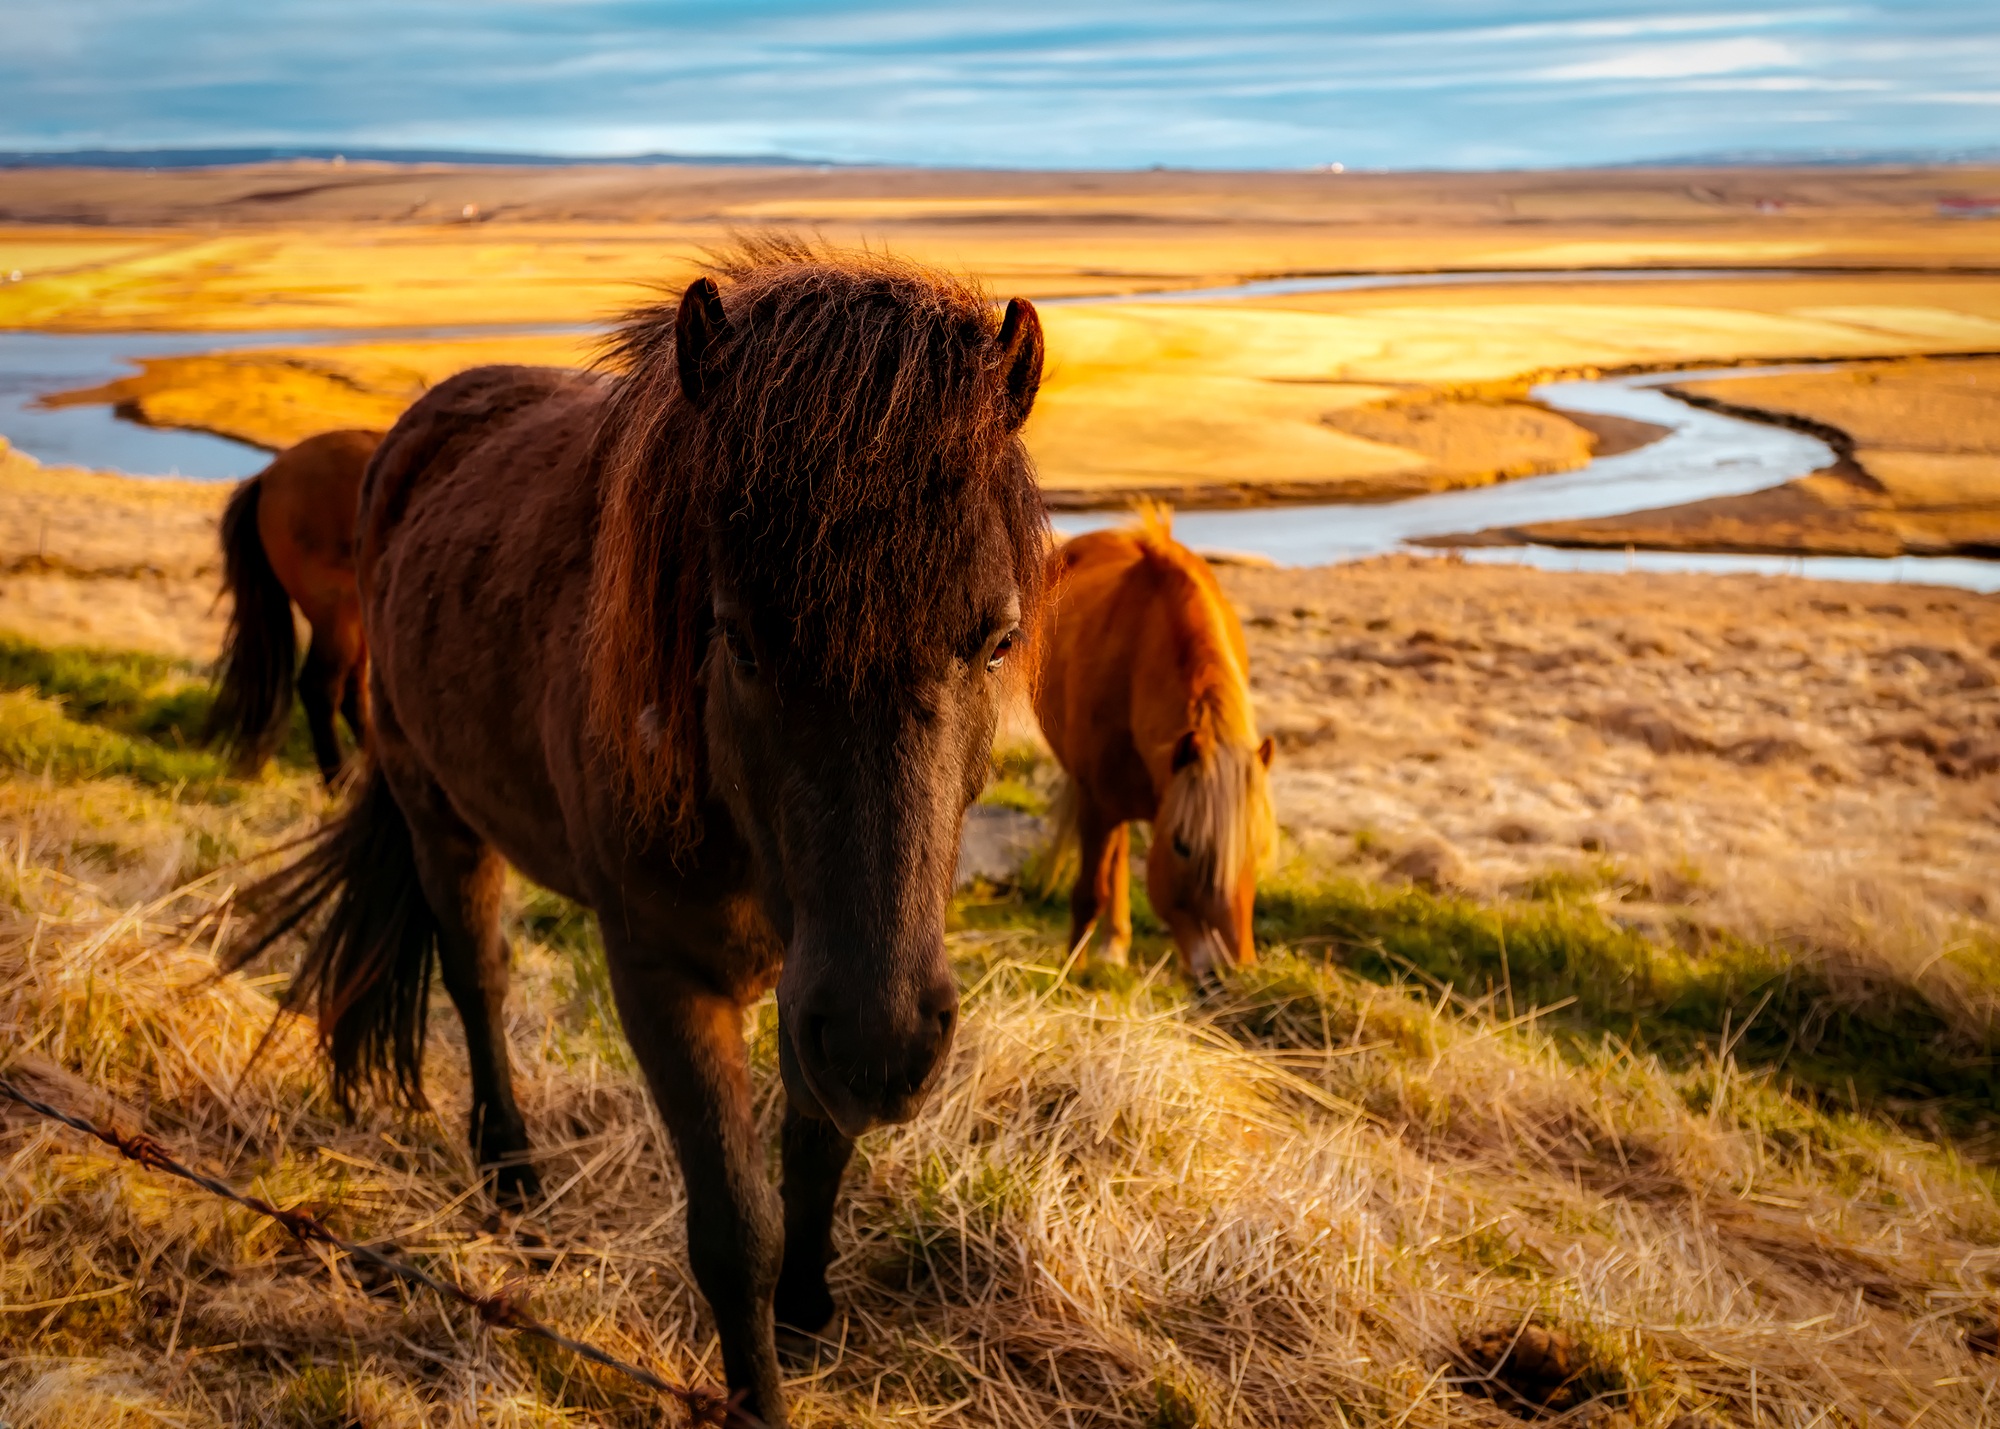
landscape, water, nature, grass, prairie, countryside, country, wildlife, stream, herd, pasture, grazing, horse, mammal, stallion, mane, fjord, iceland, fauna, savanna, plain, plants, outdoors, horses, hdr, grassland, animals, mare, steppe, natural environment, cattle like mammal, horse like mammal, mustang horse